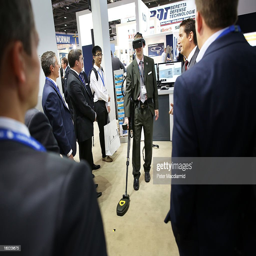
a man demonstrates a metal detector .